Jinling Library

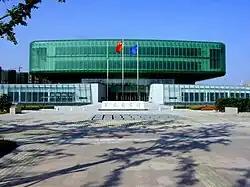
Jinling Library

Jinling Library is a Nanjing Municipal Library, founded in 1927, located at the former Pingjiangfu Chapel. Originally, it was called Nanjing Special (No.1) Popular Library. In 1928, it changed its name into Nanjing No.1 Municipal Library, and in 1930 to Nanjing Special Municipal Demotic Library. It was then moved to the Pan Palace. Jinling Library merged with the Domestic Science Museum in 1932 and was renamed as Nanjing Municipal Library the following year. On , after the Japanese troops took over Nanjing, the Pan Palace, together with the library, was badly damaged and most of the books were destroyed. In 1952, Nanjing was demoted from the national capital to the capital of Jiangsu Province. Six years later, the Municipal Government decided to reestablish the library. In October 1980, the library was completed and open to the public at 262 Changjiang Road. The new pavilion had been constructed since 2005 and was open for trial in 2009. Jinling Library, with a total of two million books, is now located at 158 Leshan Road, Jianye District.